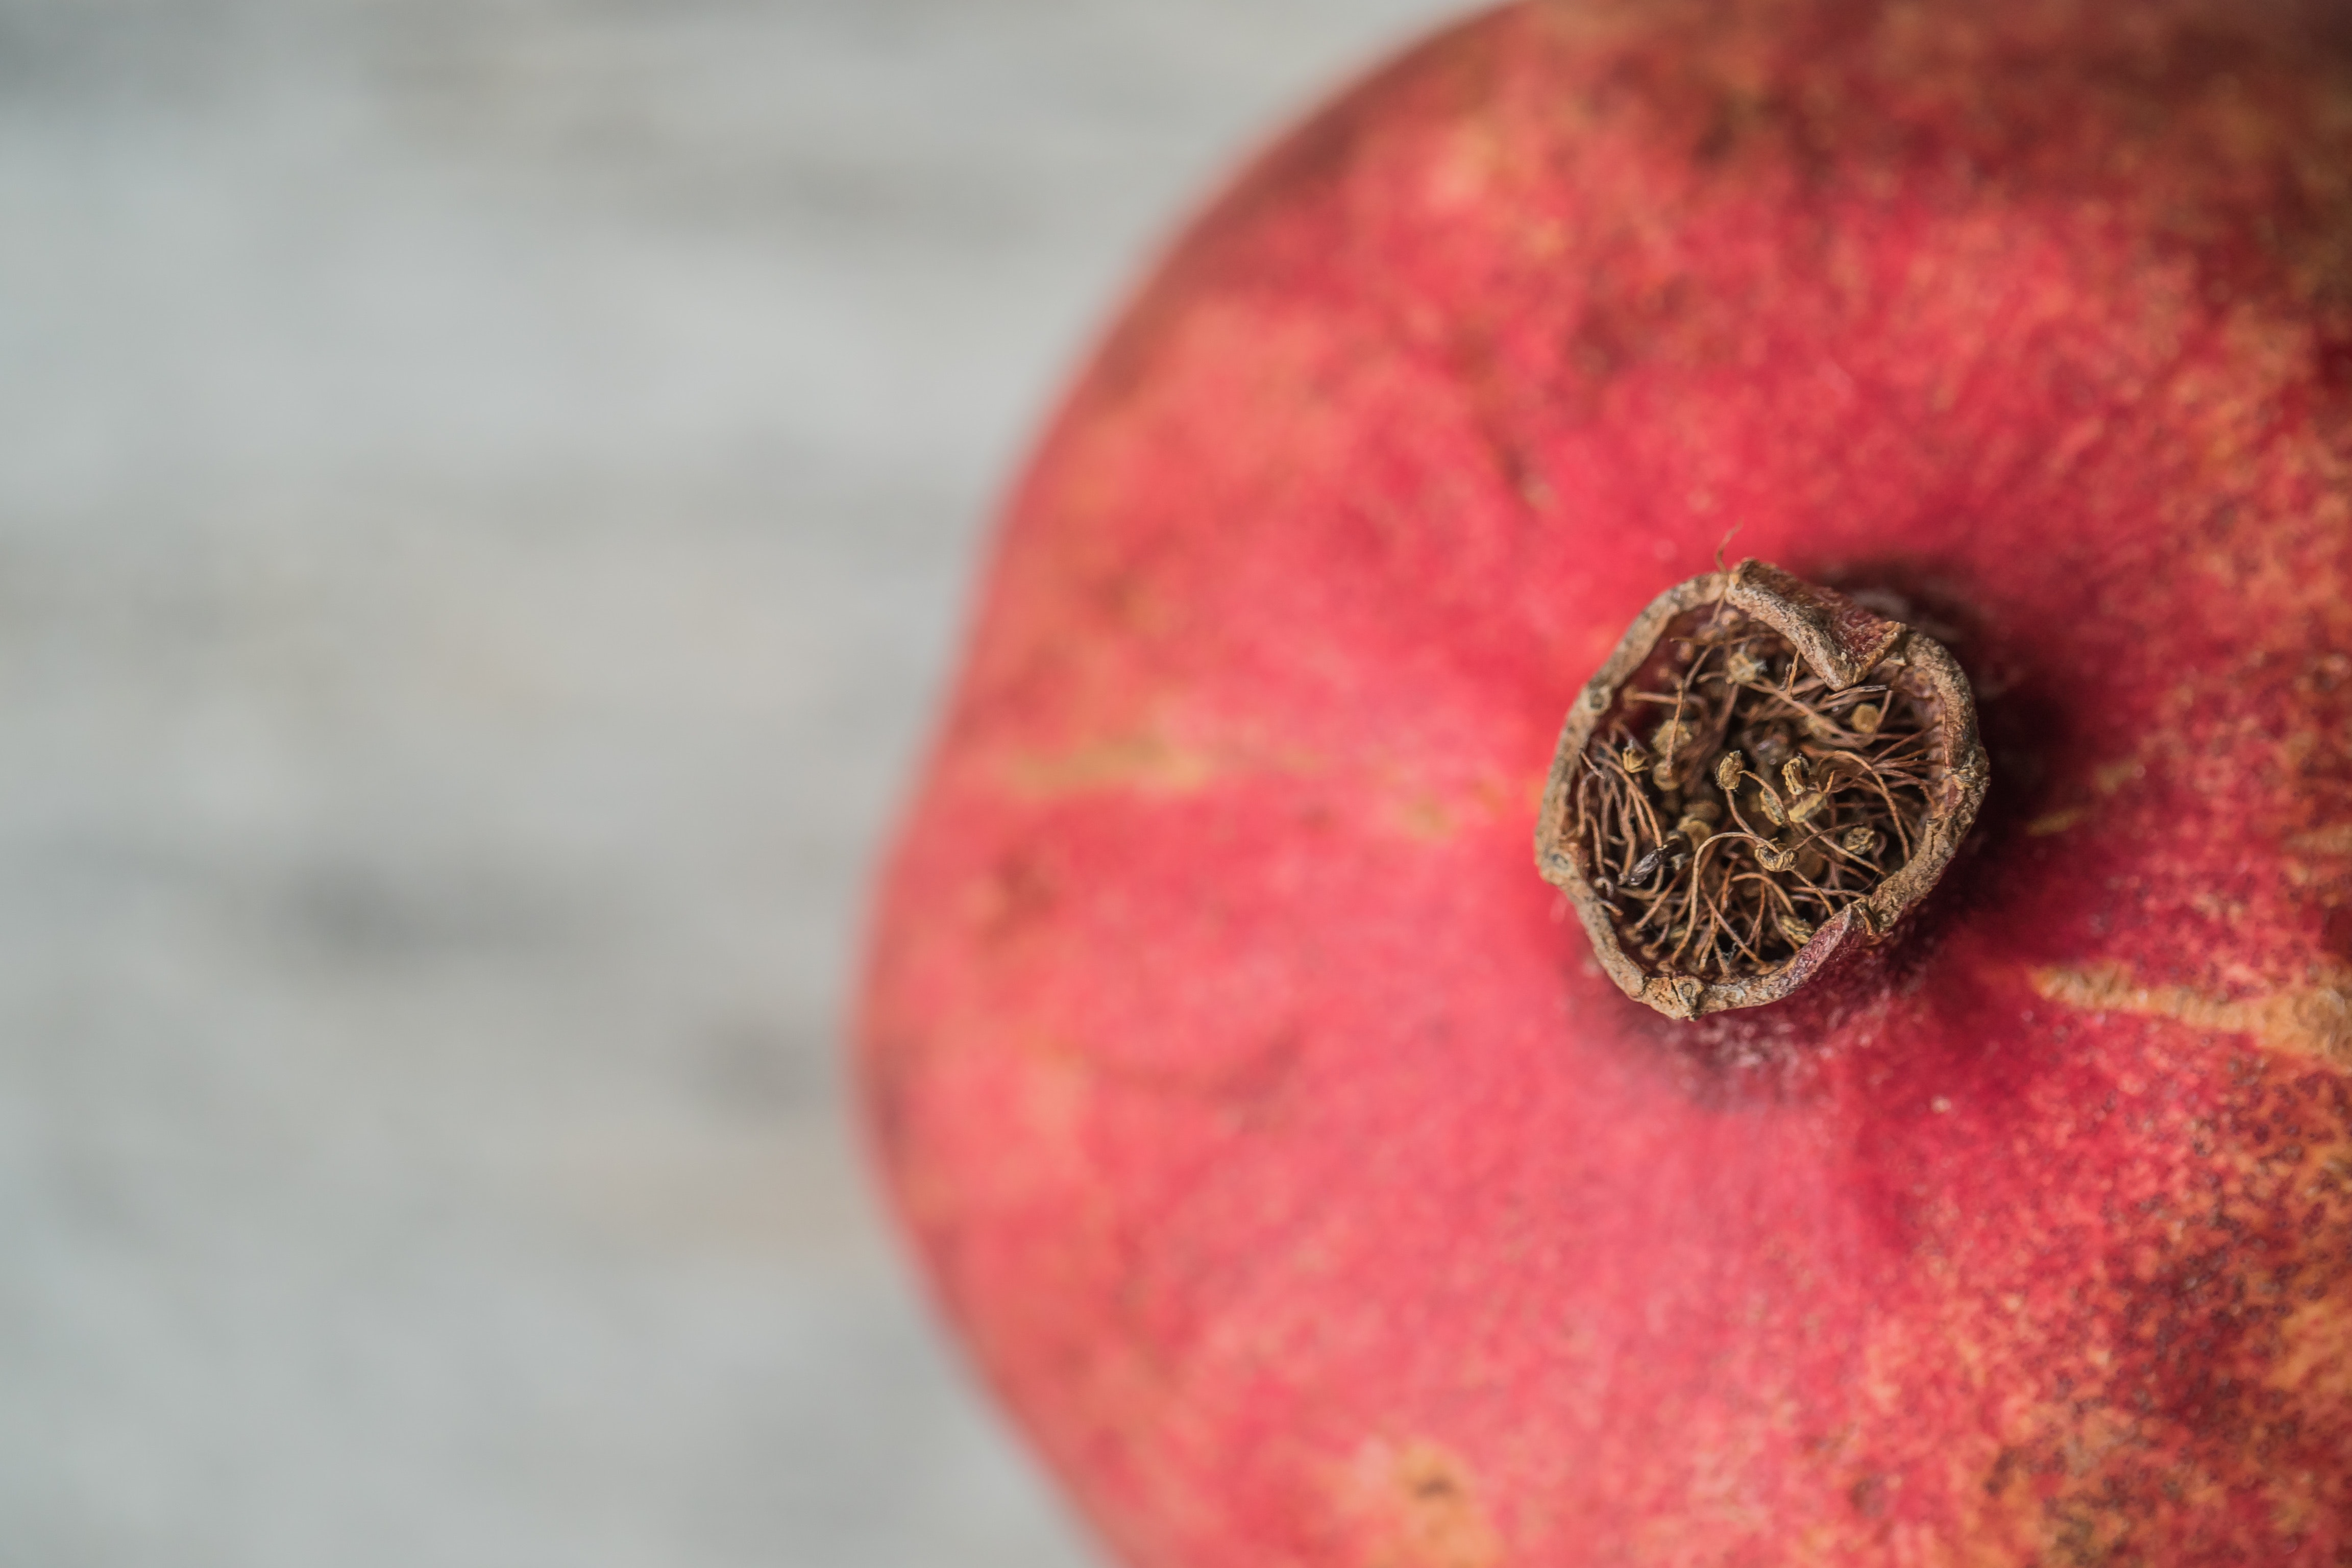
close up, plant, macro photography, fruit, Colorfulness